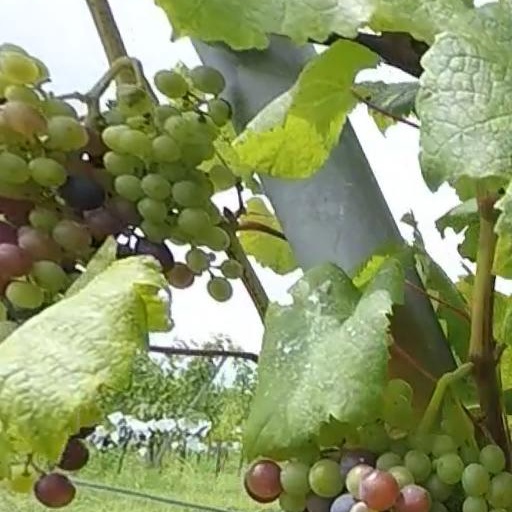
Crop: grape